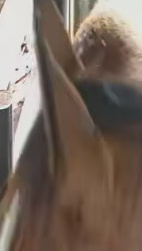
Face region: ears (position_of_ears)
Pain indicator: not_present